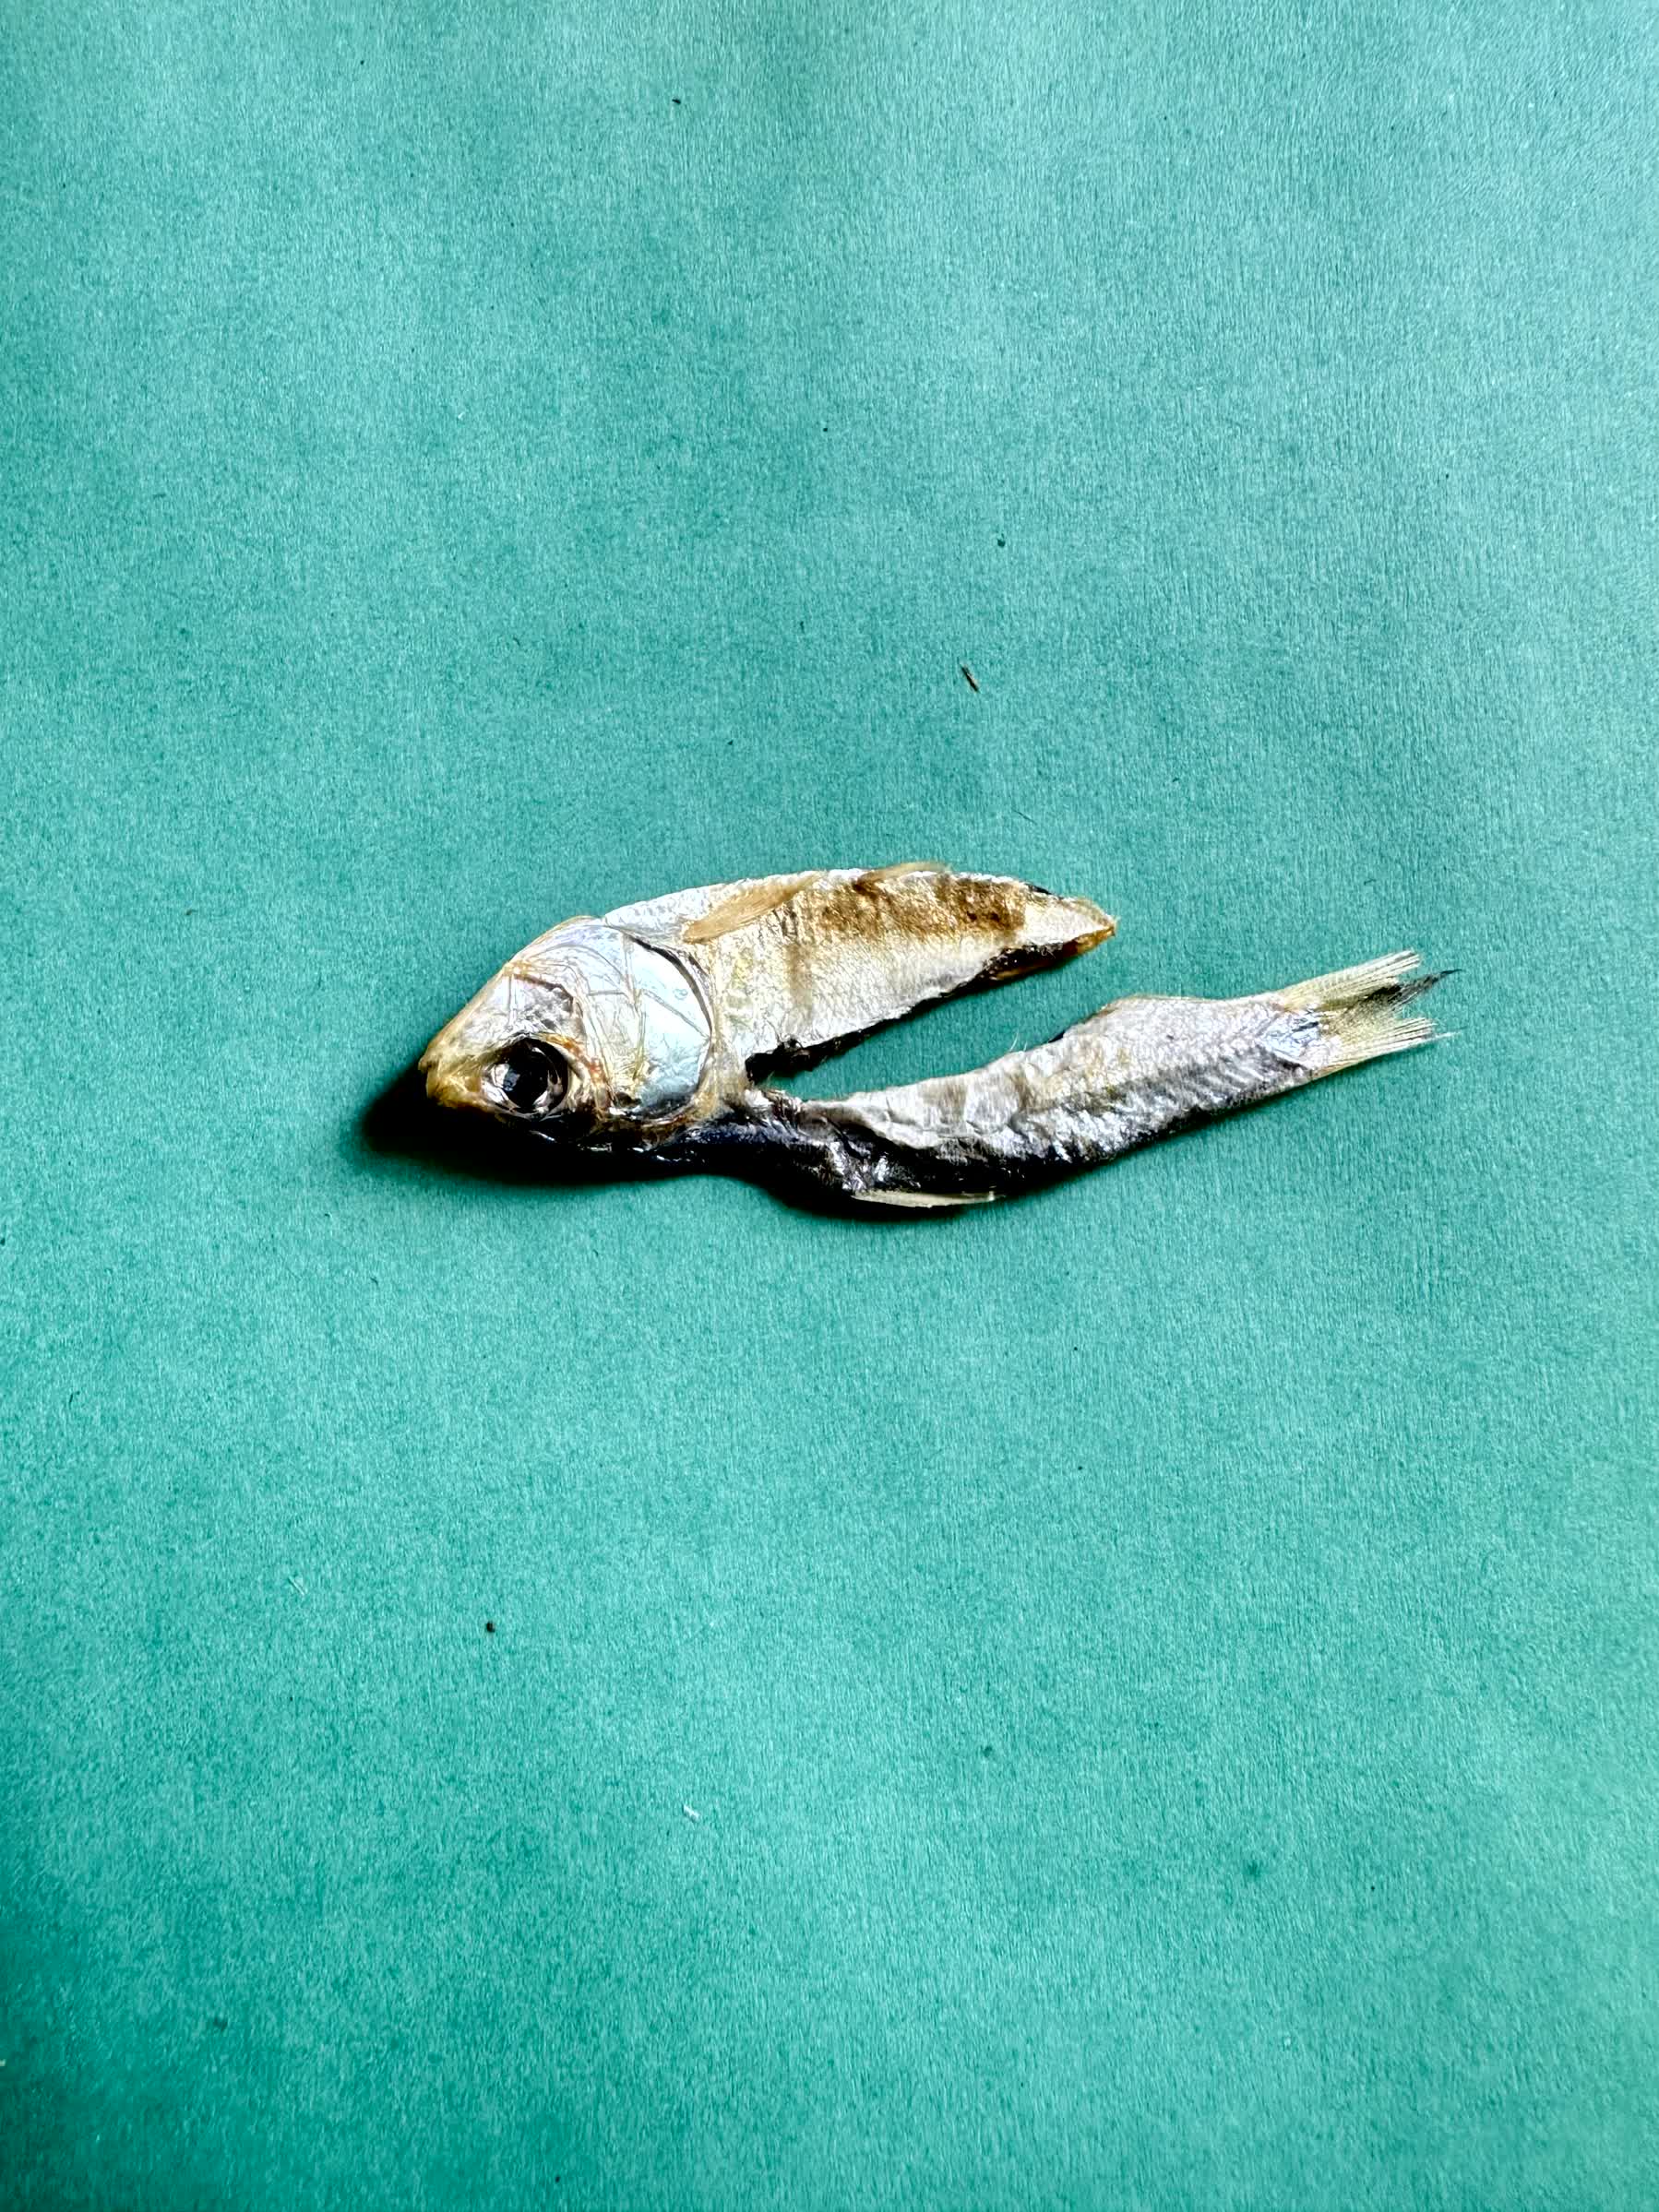
Species: Chapila